Pentecost

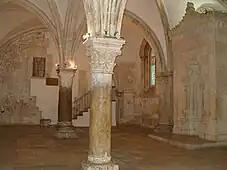
The Cenacle in Jerusalem is claimed to be the location of the Last Supper and Pentecost.

The narrative in Acts 2 of the Pentecost includes numerous references to earlier biblical narratives like the Tower of Babel, and the flood and creation narratives from the Book of Genesis. It also includes references to certain theophanies, with certain emphasis on God's incarnate appearance on biblical Mount Sinai when the Ten Commandments were presented to Moses. Theologian Stephen Wilson has described the narrative as "exceptionally obscure" and various points of disagreement persist among bible scholars.